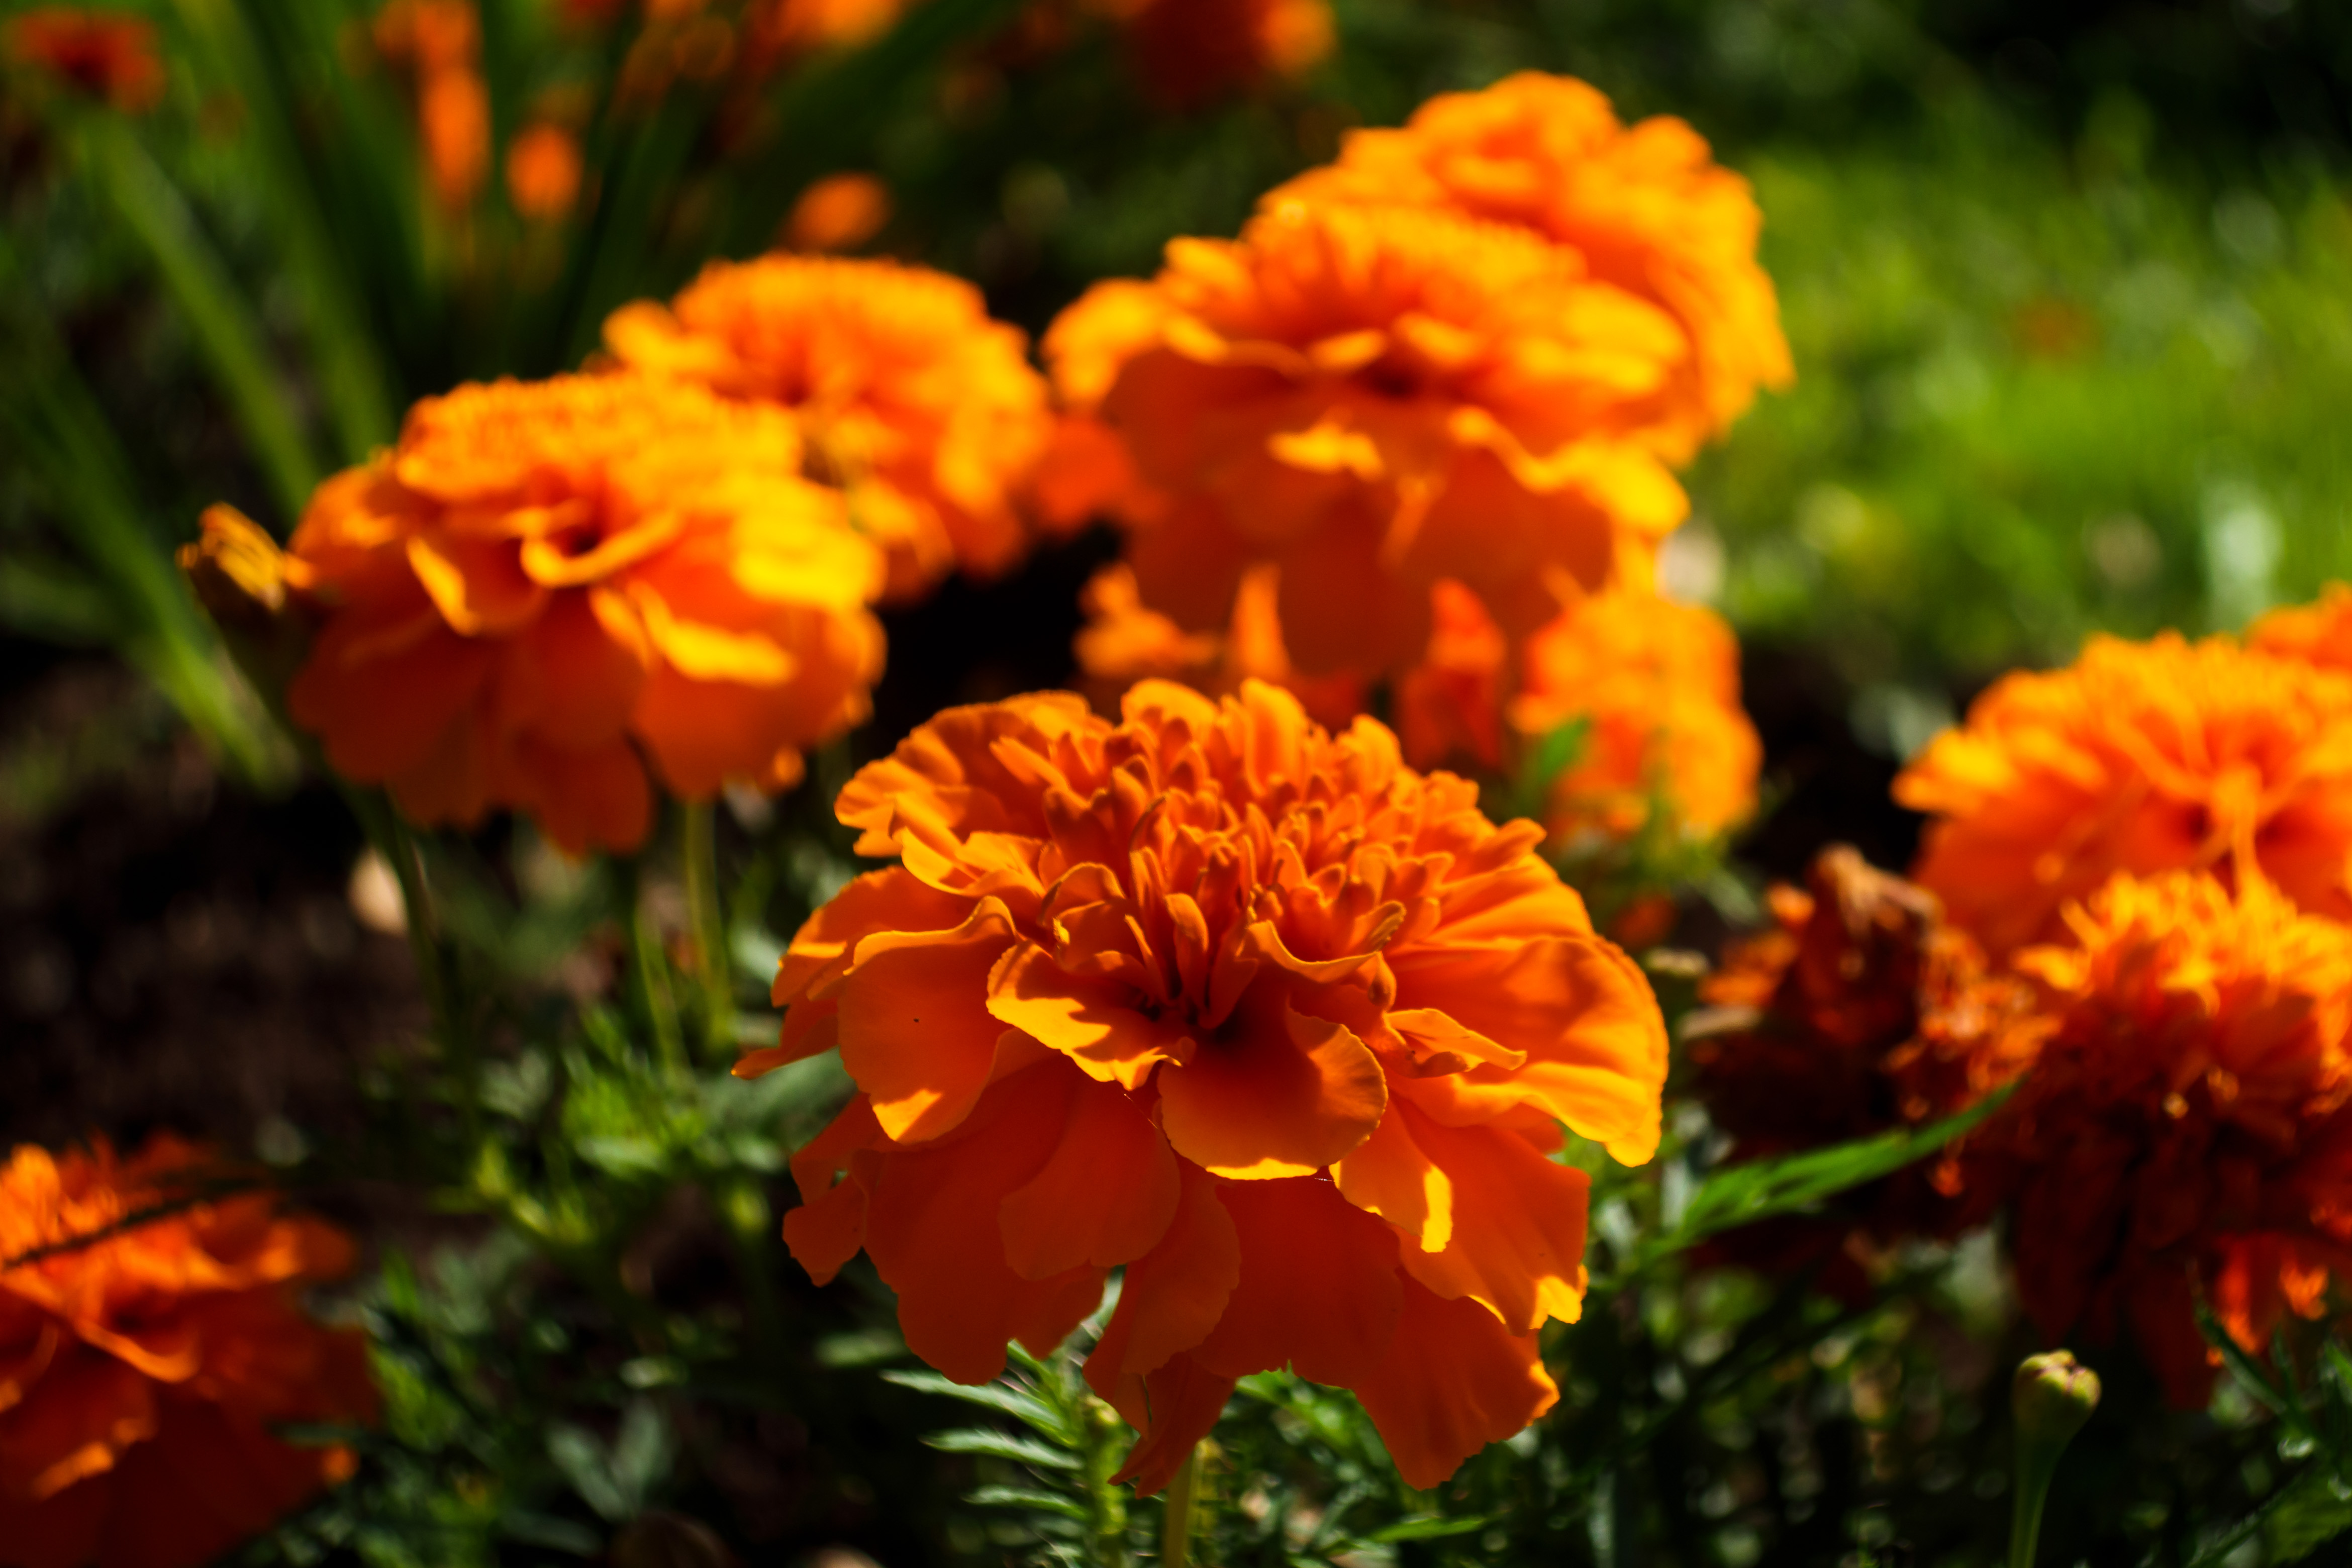
flowers, petals, nature, colorful, flower, flower garden, smell, living, happiness, summer, bloom, plants, garden, village, rural area, petal, plant, tagetes patula, tagetes, annual plant, plant stem, perennial plant, wildflower, begonia